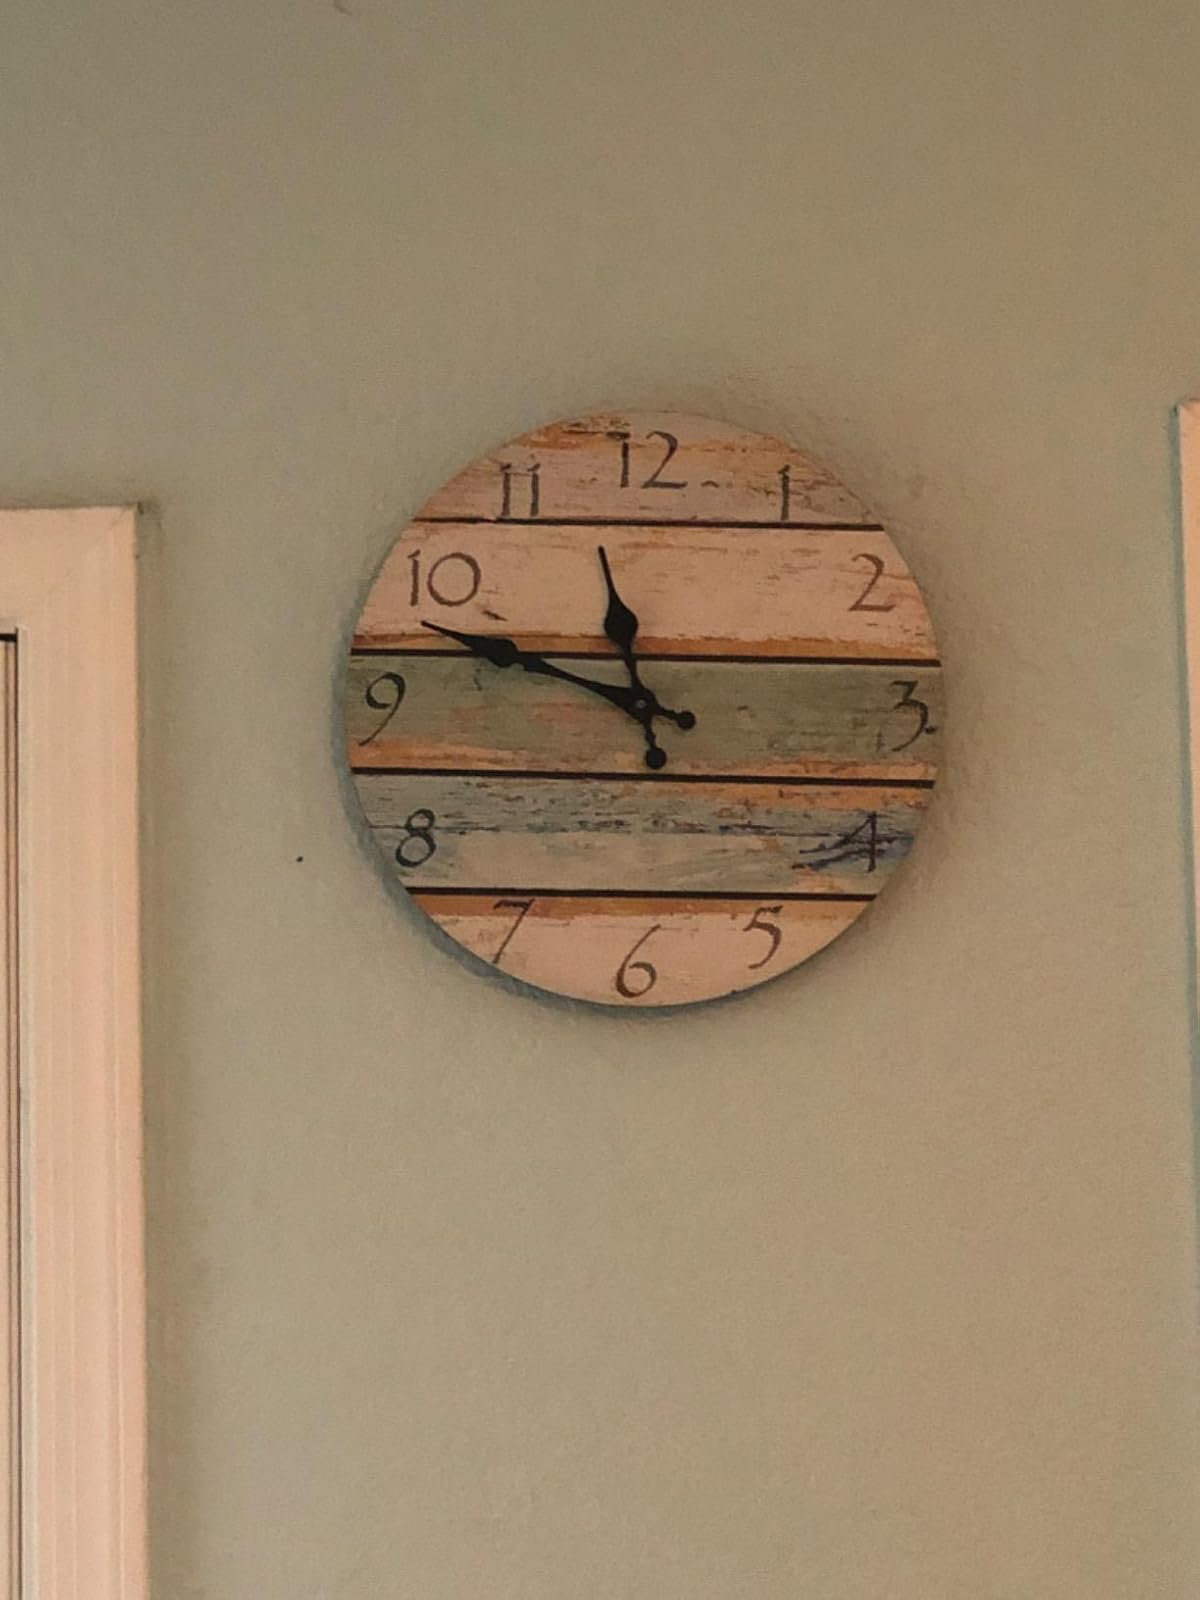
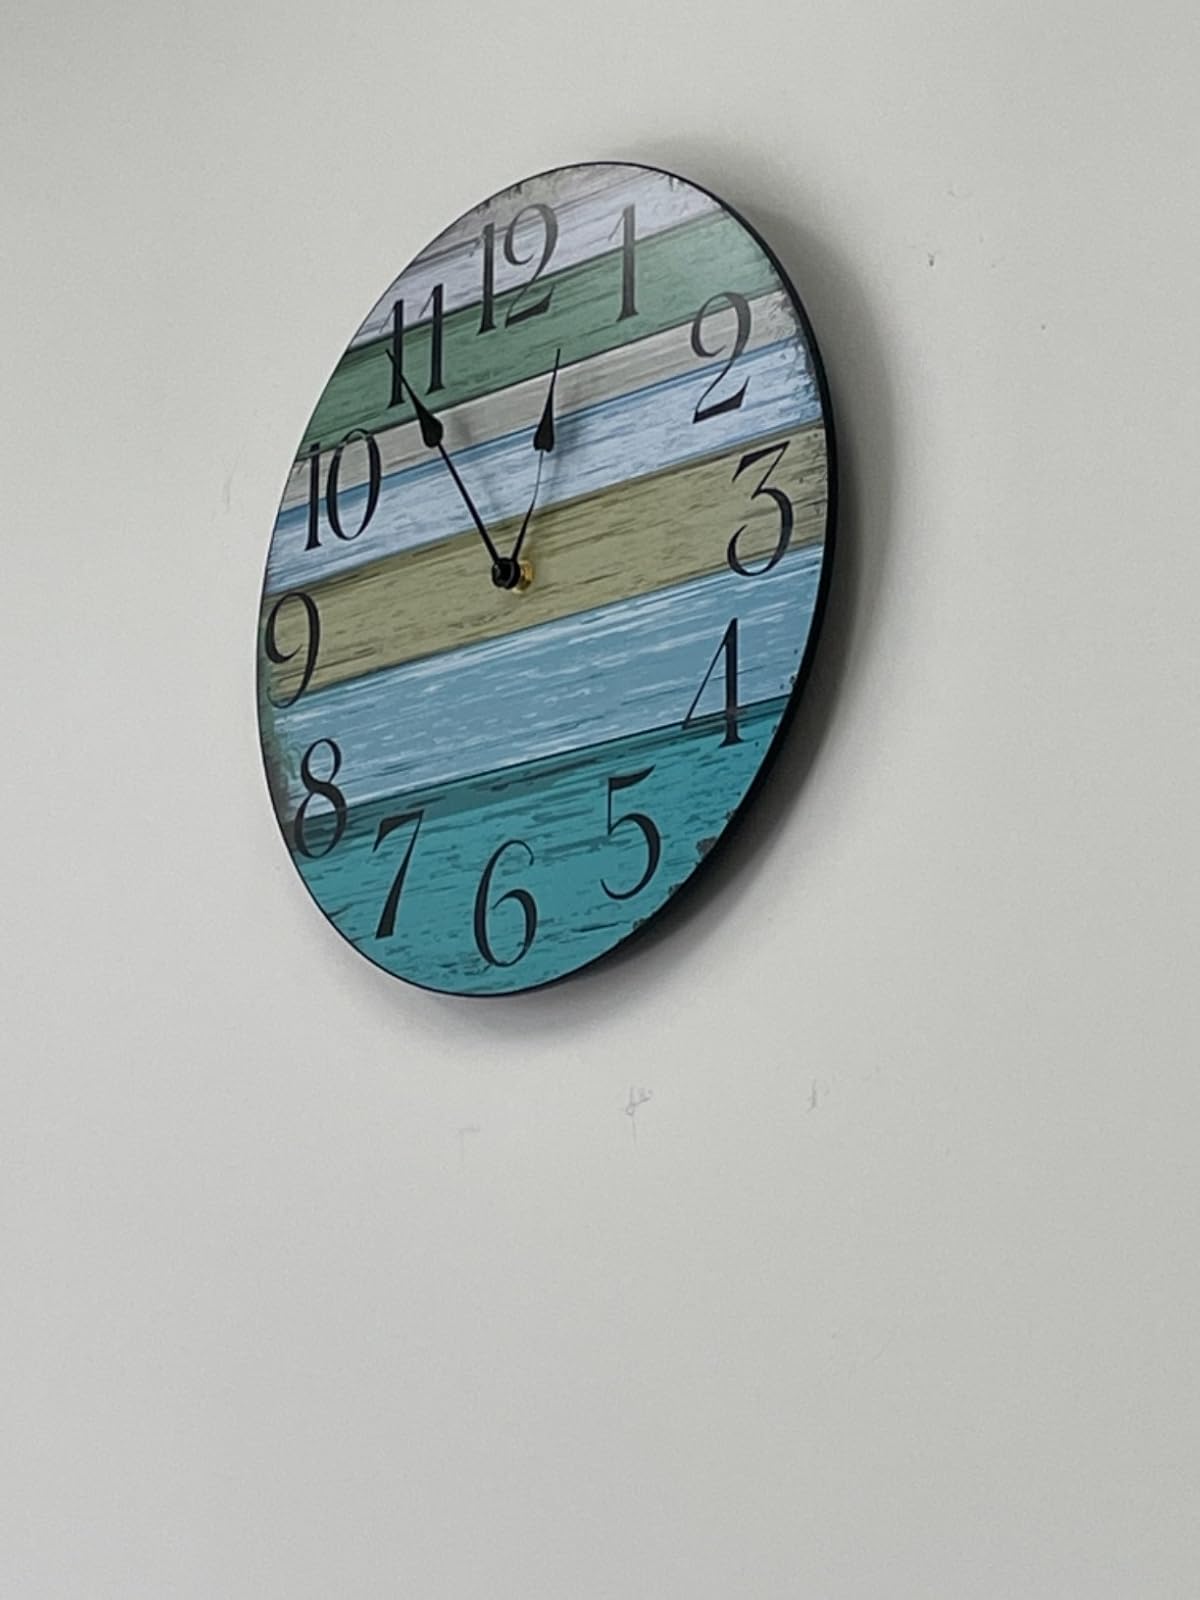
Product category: clock
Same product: no